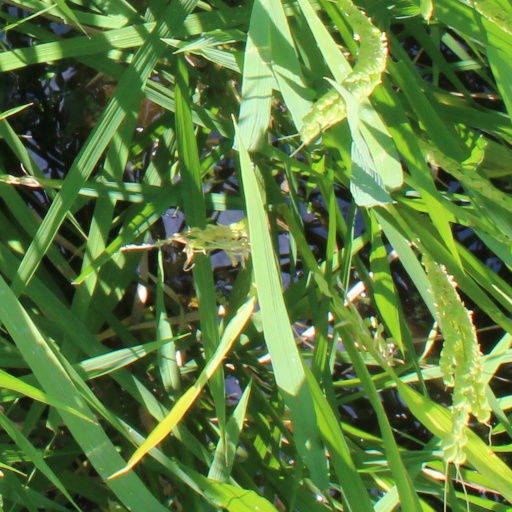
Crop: rice